Thomas C. Kinkaid

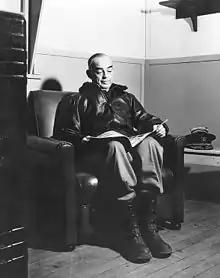
A man wearing a bomber jacket and ski boots sitting in an armchair, reading.

Kinkaid was ordered to relieve Rear Admiral Frank J. Fletcher as commander of Cruiser Division 6, consisting of the heavy cruisers , and . This was part of the U.S. Pacific Fleet, based at Pearl Harbor. He did not reach his new command until after the Japanese attack on Pearl Harbor, which brought the U.S. into the war. When he reached Hawaii, Kinkaid stayed with his brother-in-law, the Commander in Chief, U.S. Fleet, Admiral Husband E. Kimmel, who was married to Kinkaid's sister Dorothy. Kinkaid accompanied Fletcher as an observer during the attempt to relieve Wake Island, and did not formally assume command of the division until 29 December 1941.